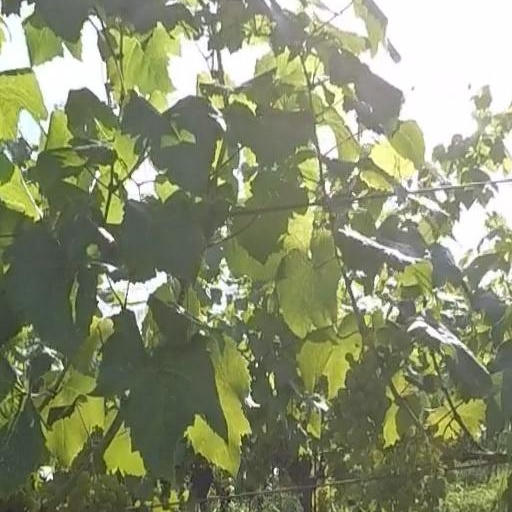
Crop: grape